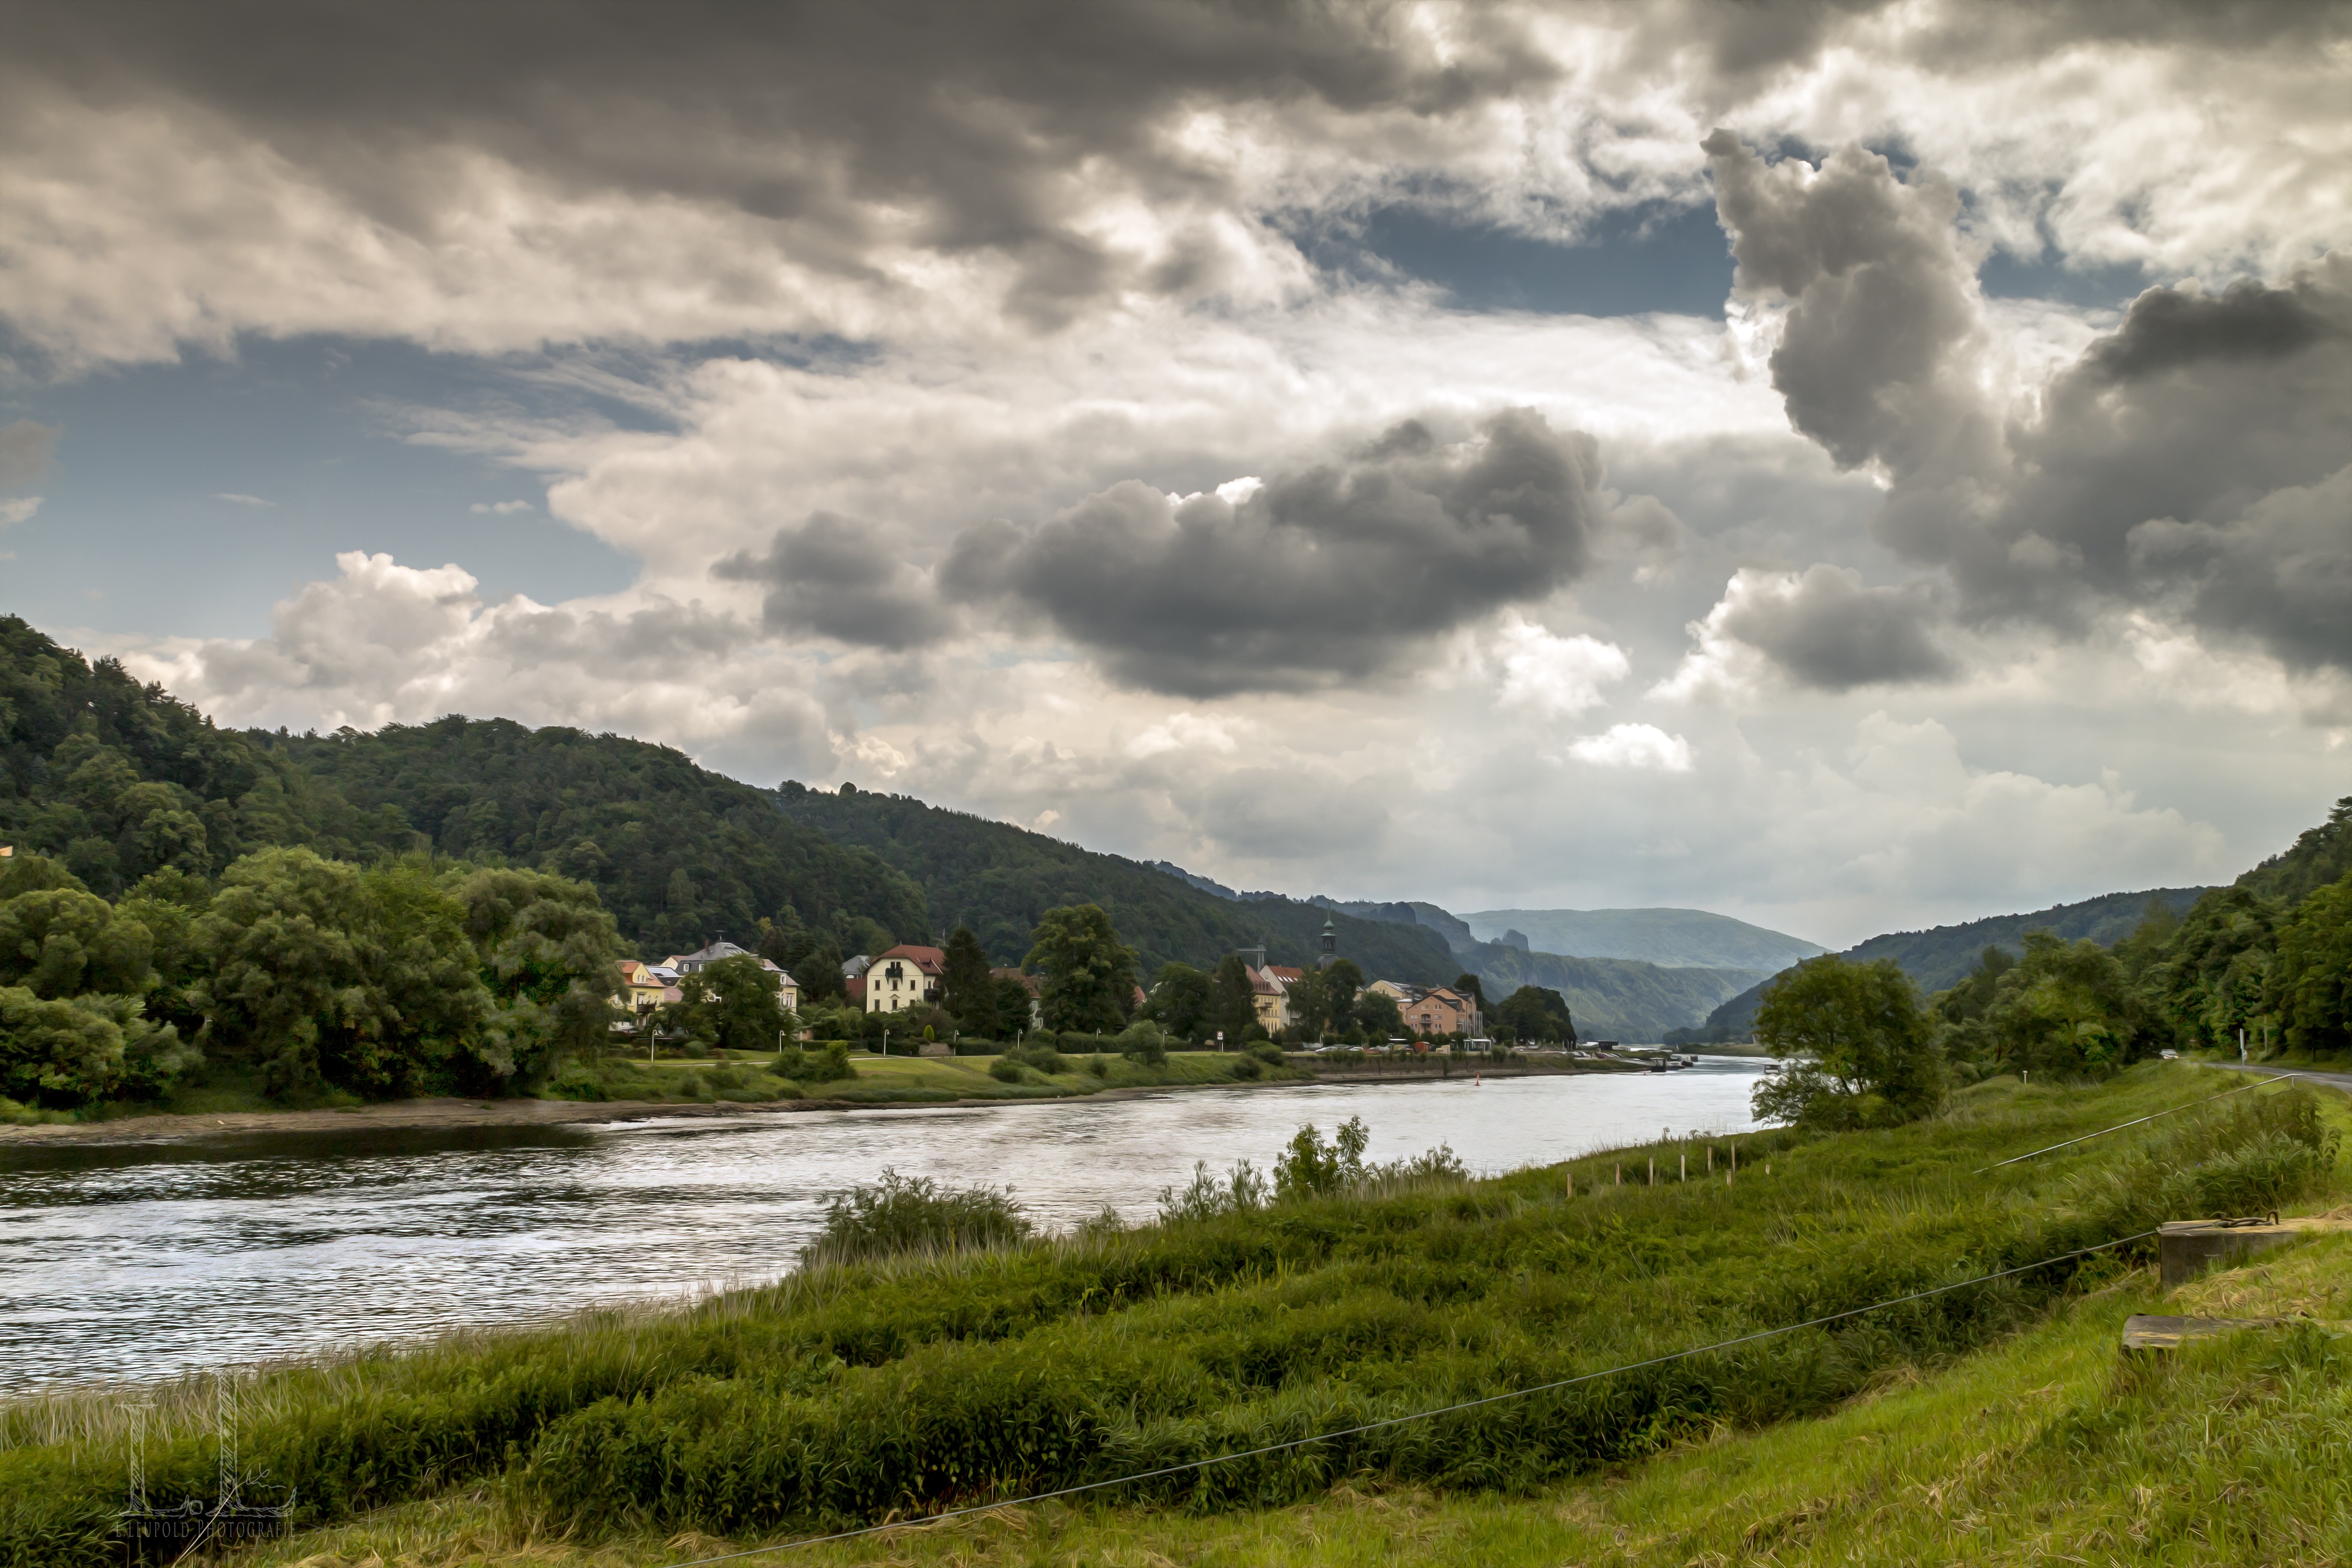
landscape, sea, coast, nature, mountain, cloud, sky, meadow, hill, lake, river, mountain range, fjord, reservoir, highland, body of water, clouds, plateau, germany, loch, elbe, rural area, landform, saxon switzerland, meteorological phenomenon, bad schandau, geographical feature, mountainous landforms